Legend of Fae

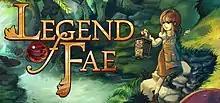

Legend of Fae is an action role-playing puzzle video game developed and published by Endless Fluff Games for the PC Windows in 2011.